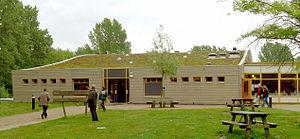
biesboschcentrum de Dordrecht
Une toiture végétale également appelée toiture végétalisée, toit végétalisé, toit vert ou plus scientifiquement PCVH est une toiture aménagée en toit-terrasse ou penthouse appartement, recouverte de végétation, alternative à des matériaux couramment utilisés, comme les tuiles, le bois ou les tôles.
Le parc national De Biesbosch est l'un des plus grands parcs nationaux des Pays-Bas, créé en 1994. Il est composé de trois parties s'étalant sur près de 40 000 ha dont 7 100 immergés, avec une partie récréative de 280 ha. Le parc, d'importance paneuropéenne en tant que zone humide est un des noyaux du réseau écologique néerlandais et il est lui-même riche en corridors biologiques. Une partie du Biesbosch est reconnue comme étant une zone humide d'importance internationale, et protégée par les directives européennes Habitat et Oiseaux.